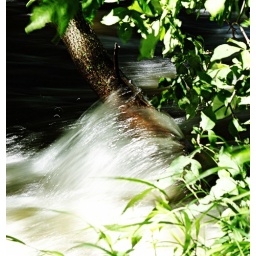
water over tree